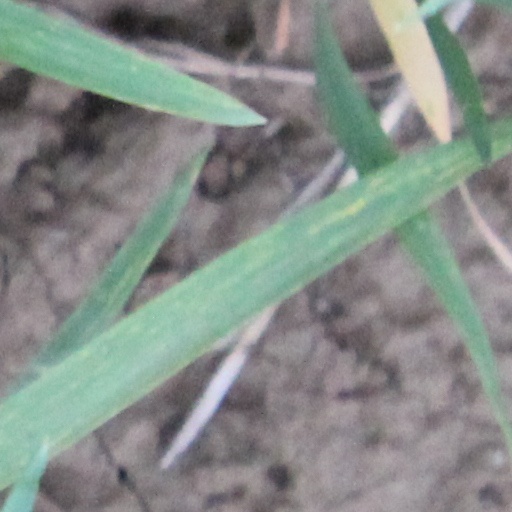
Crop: wheat